Oberhof Ballenstedt

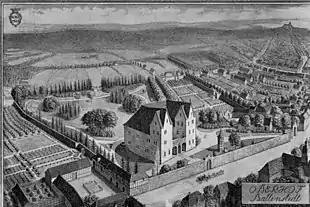
The Oberhof Ballenstedt in 1937, drawing by Anco Wigboldus

The Oberhof Ballenstedt is a stately home next to the town hall in Ballenstedt in the German state of Saxony-Anhalt.